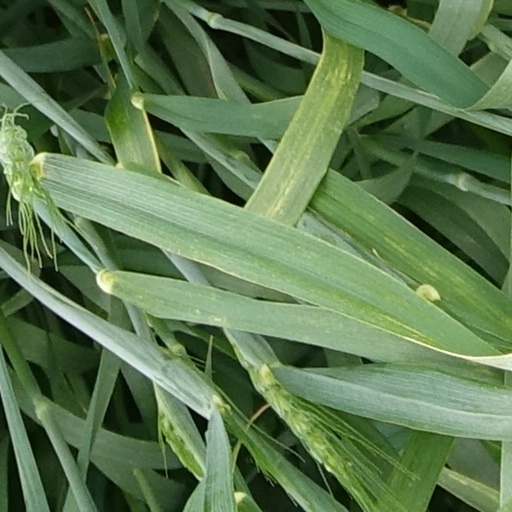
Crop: wheat